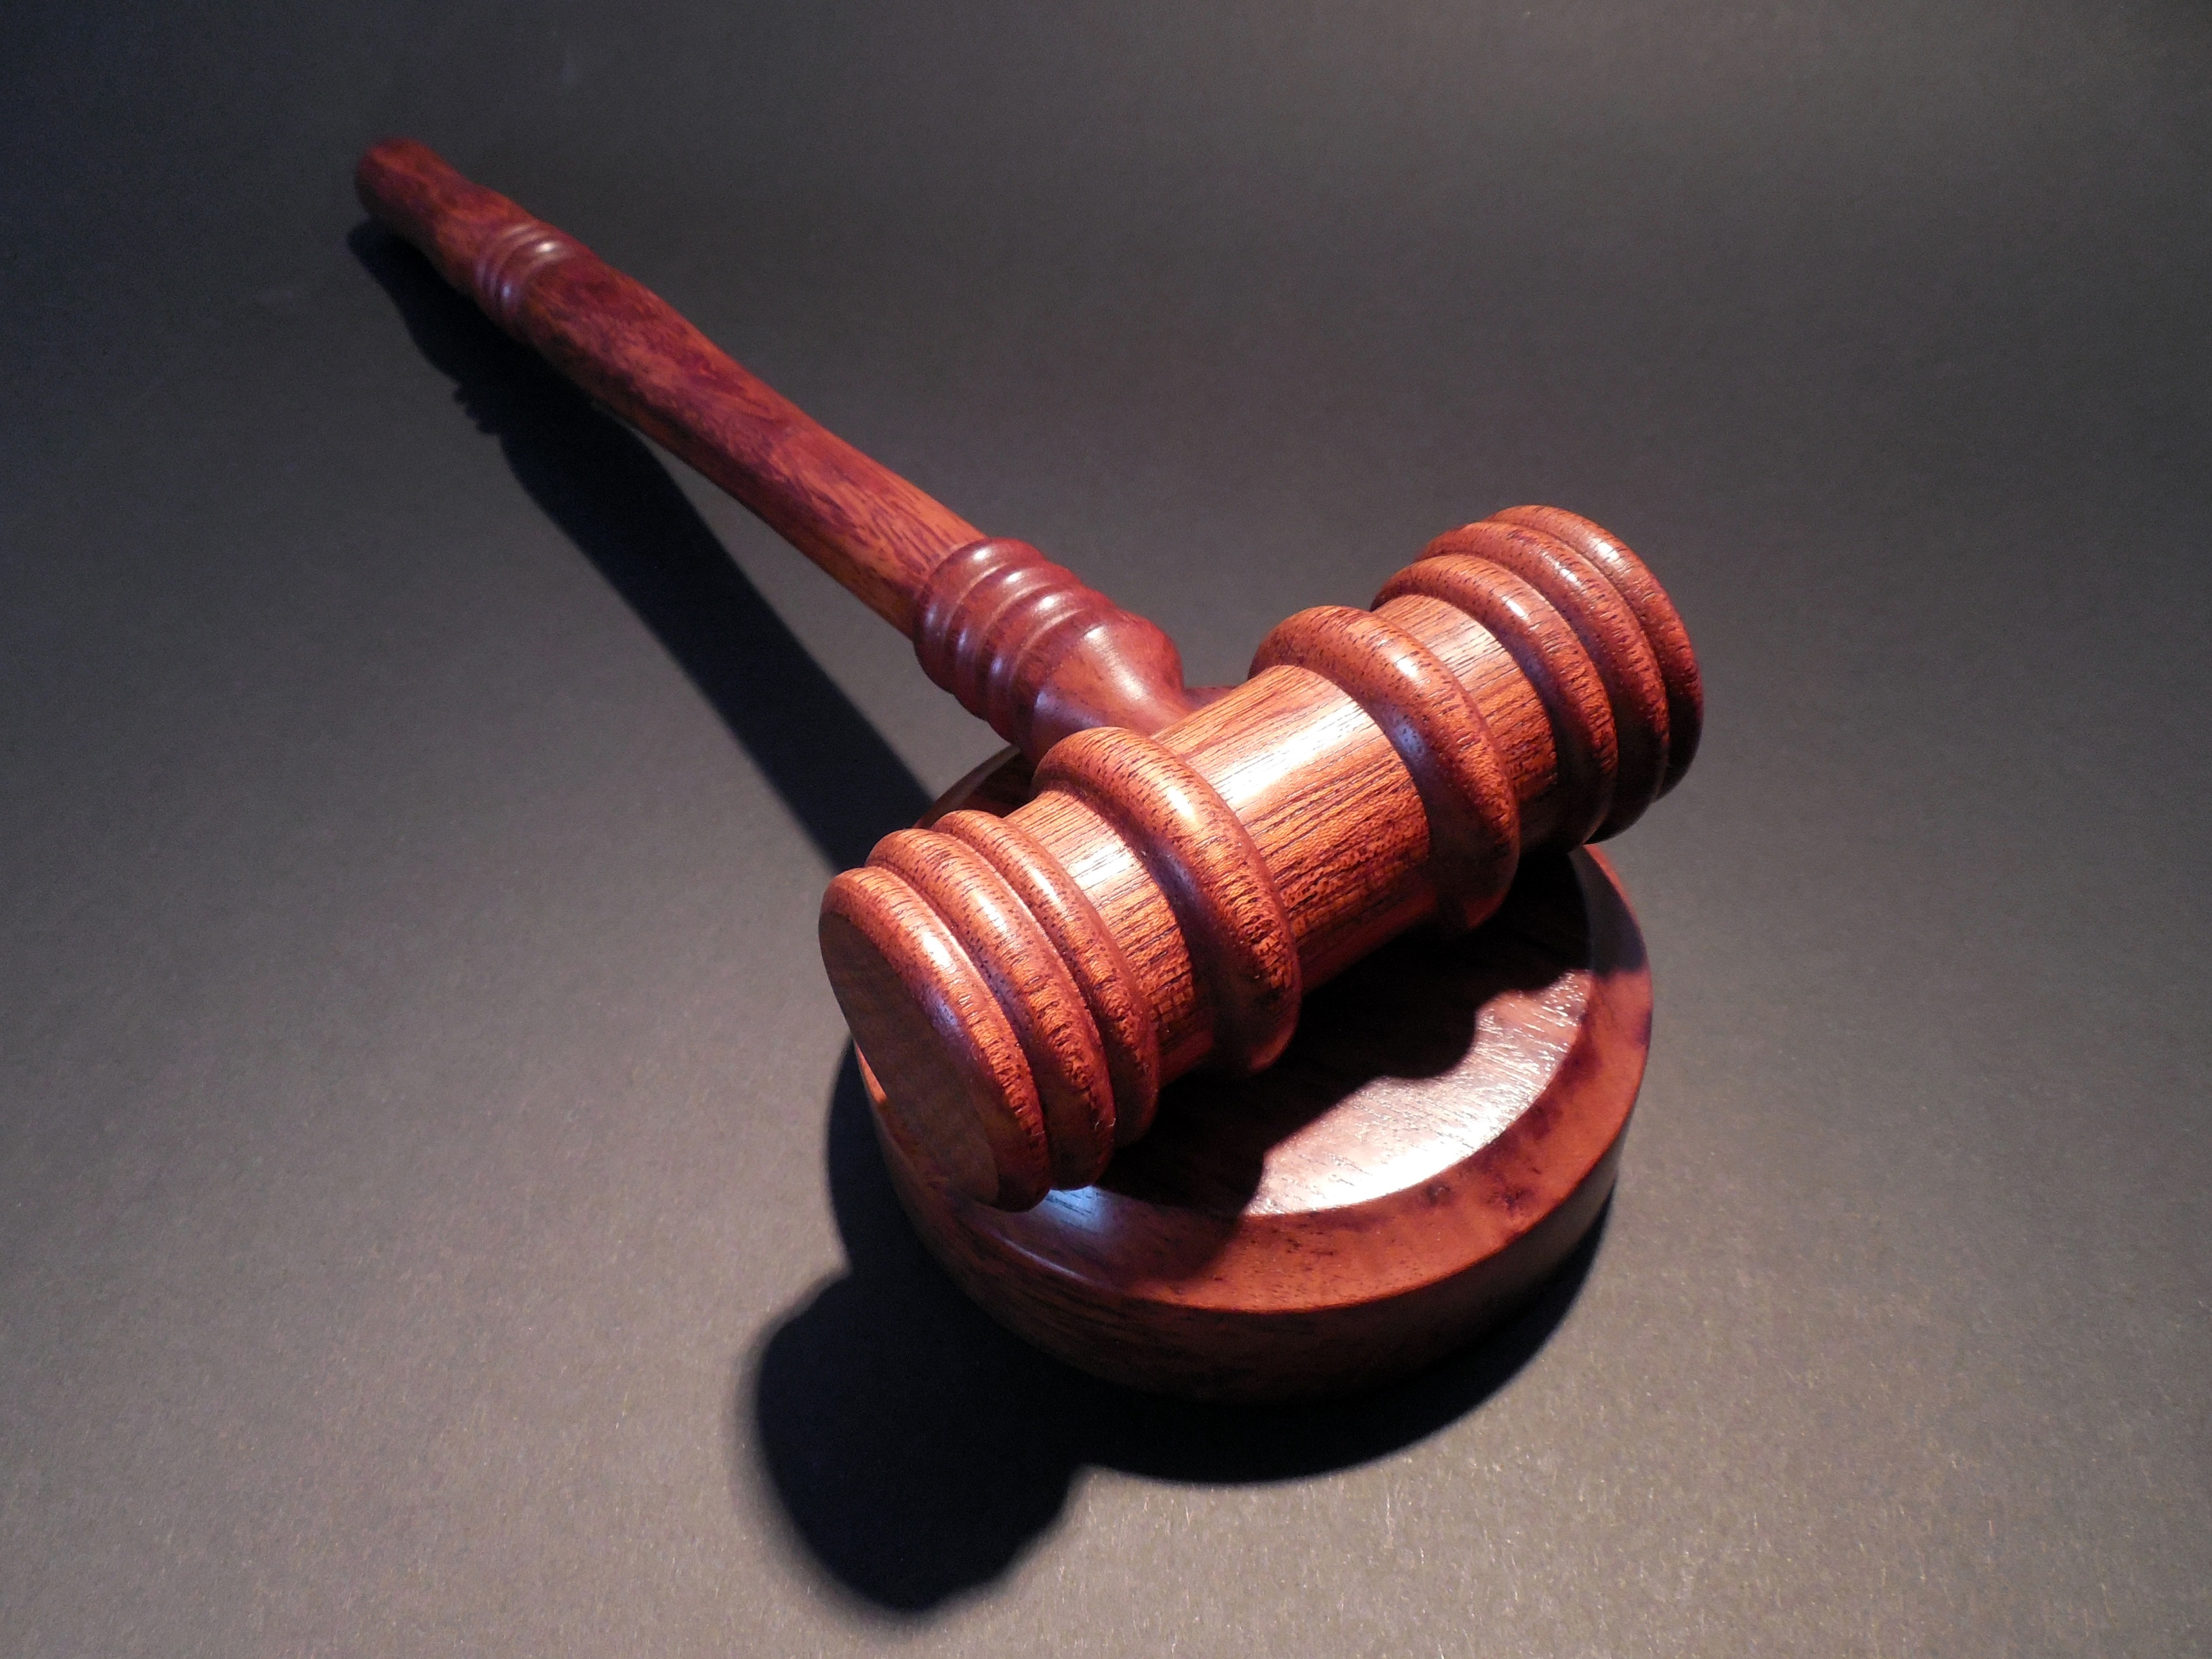
hammer, metal, weapon, product, justice, court, law, judge, clause, auction, judgment, paragraph, case law, auctioneer